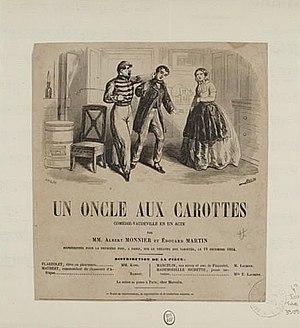
Édouard Joseph Martin, né à Melun le 19 juillet 1825, mort à Paris le 13 juillet 1866, est un dramaturge français.